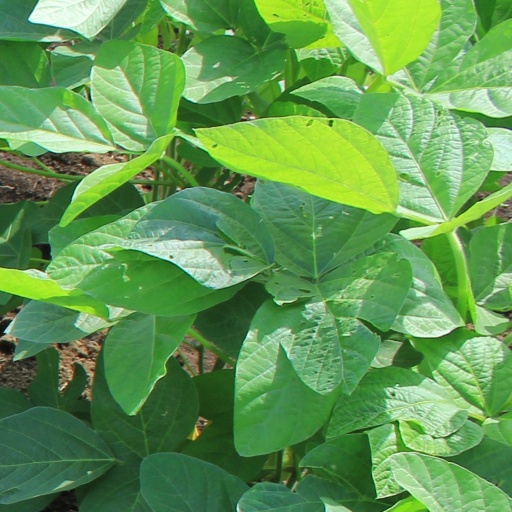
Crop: soybean